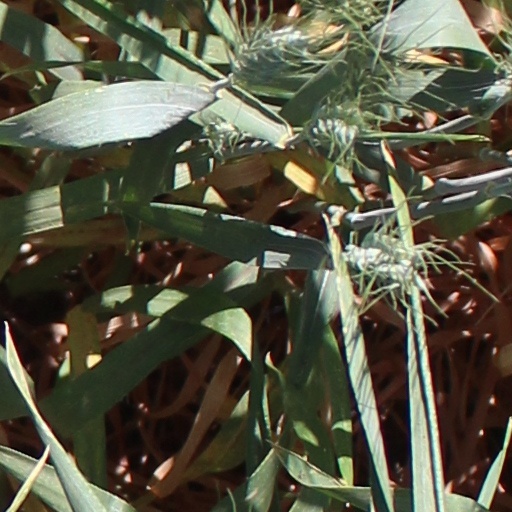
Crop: wheat